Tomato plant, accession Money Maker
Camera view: tilt-top (135 deg); turntable rotation: 300 degrees
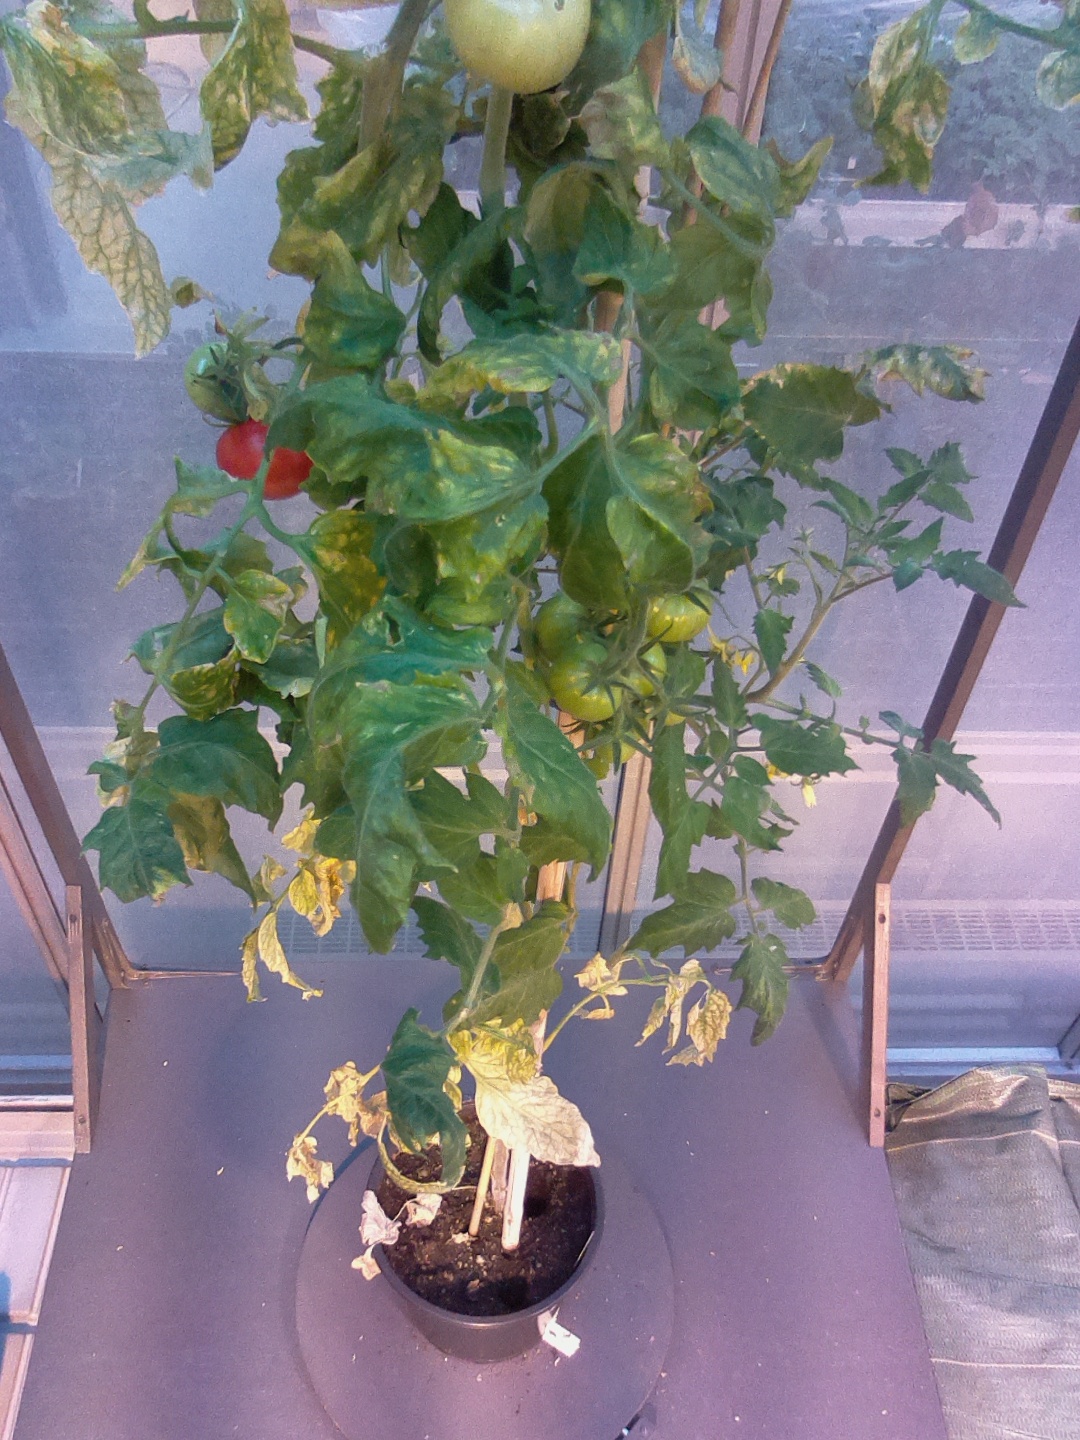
BBCH growth stage 81: 10%-20% of fruits show typical fully ripe color